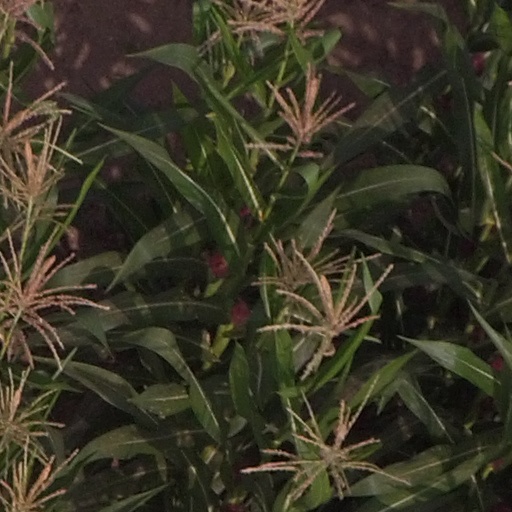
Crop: maize; corn